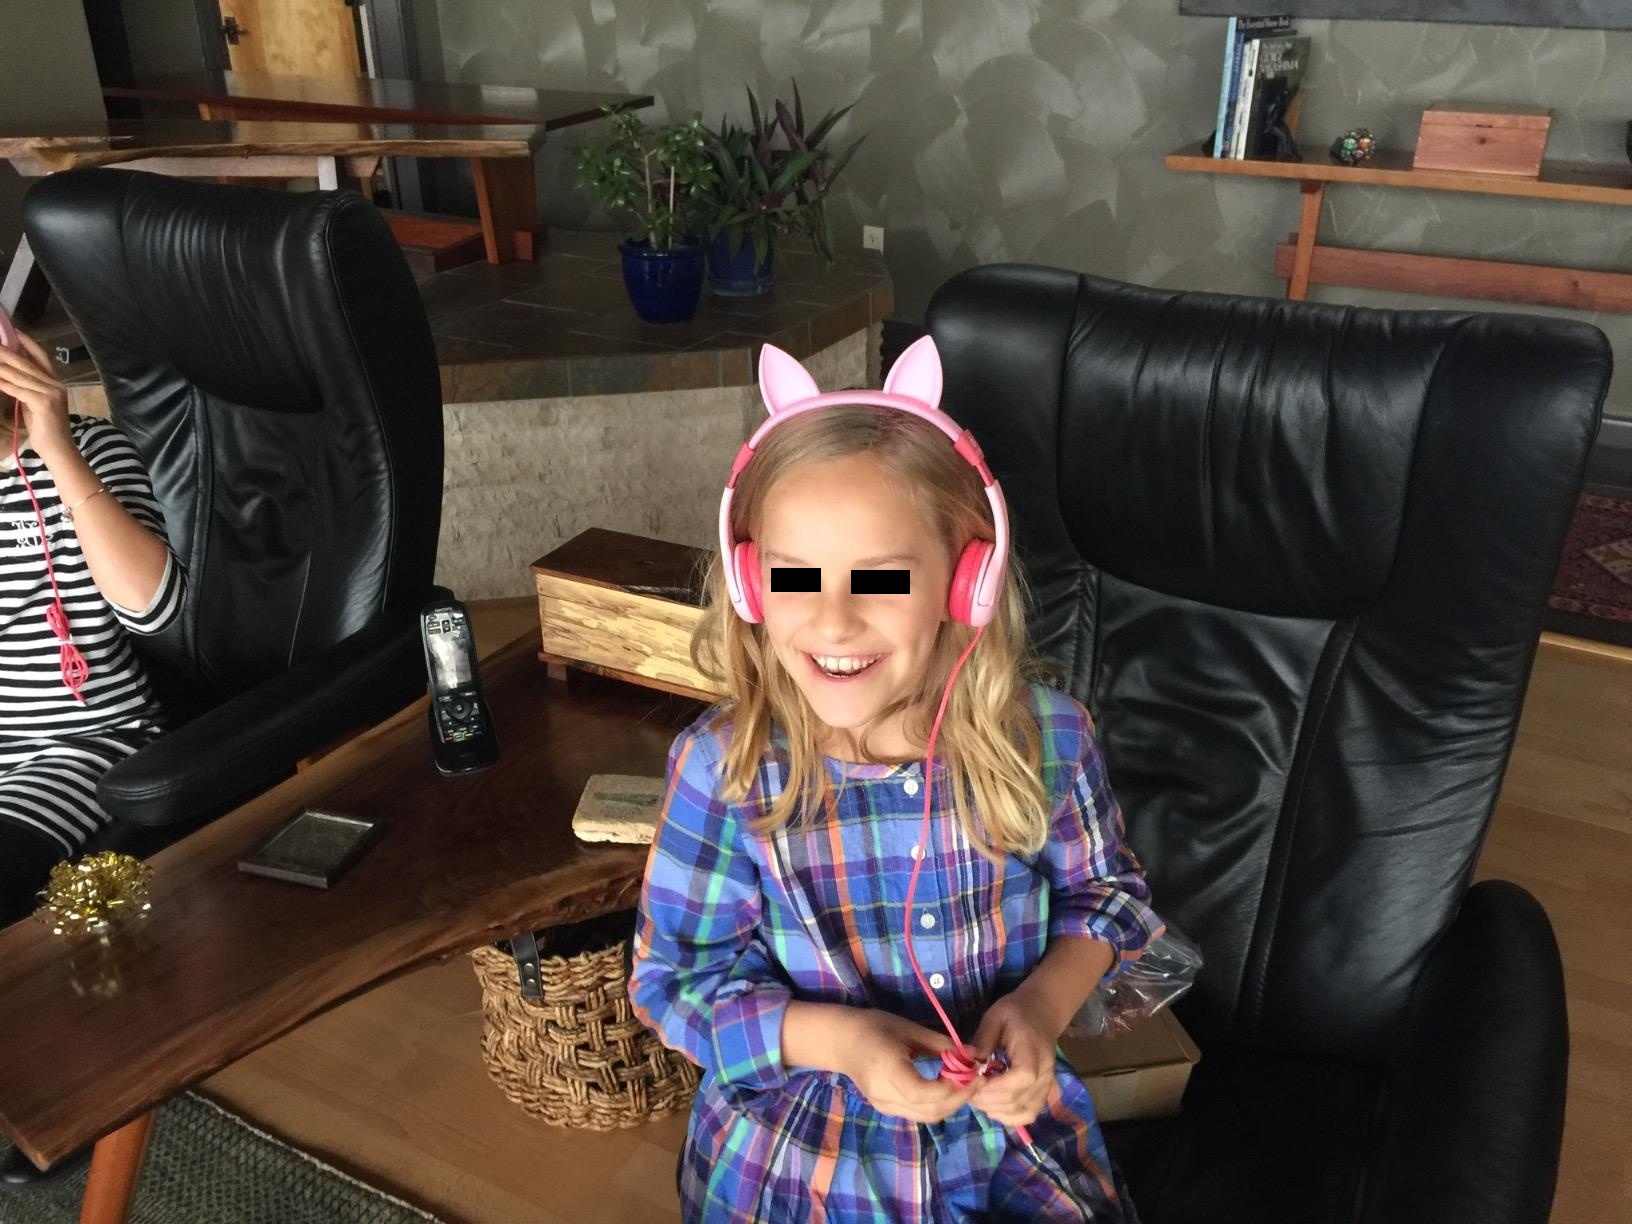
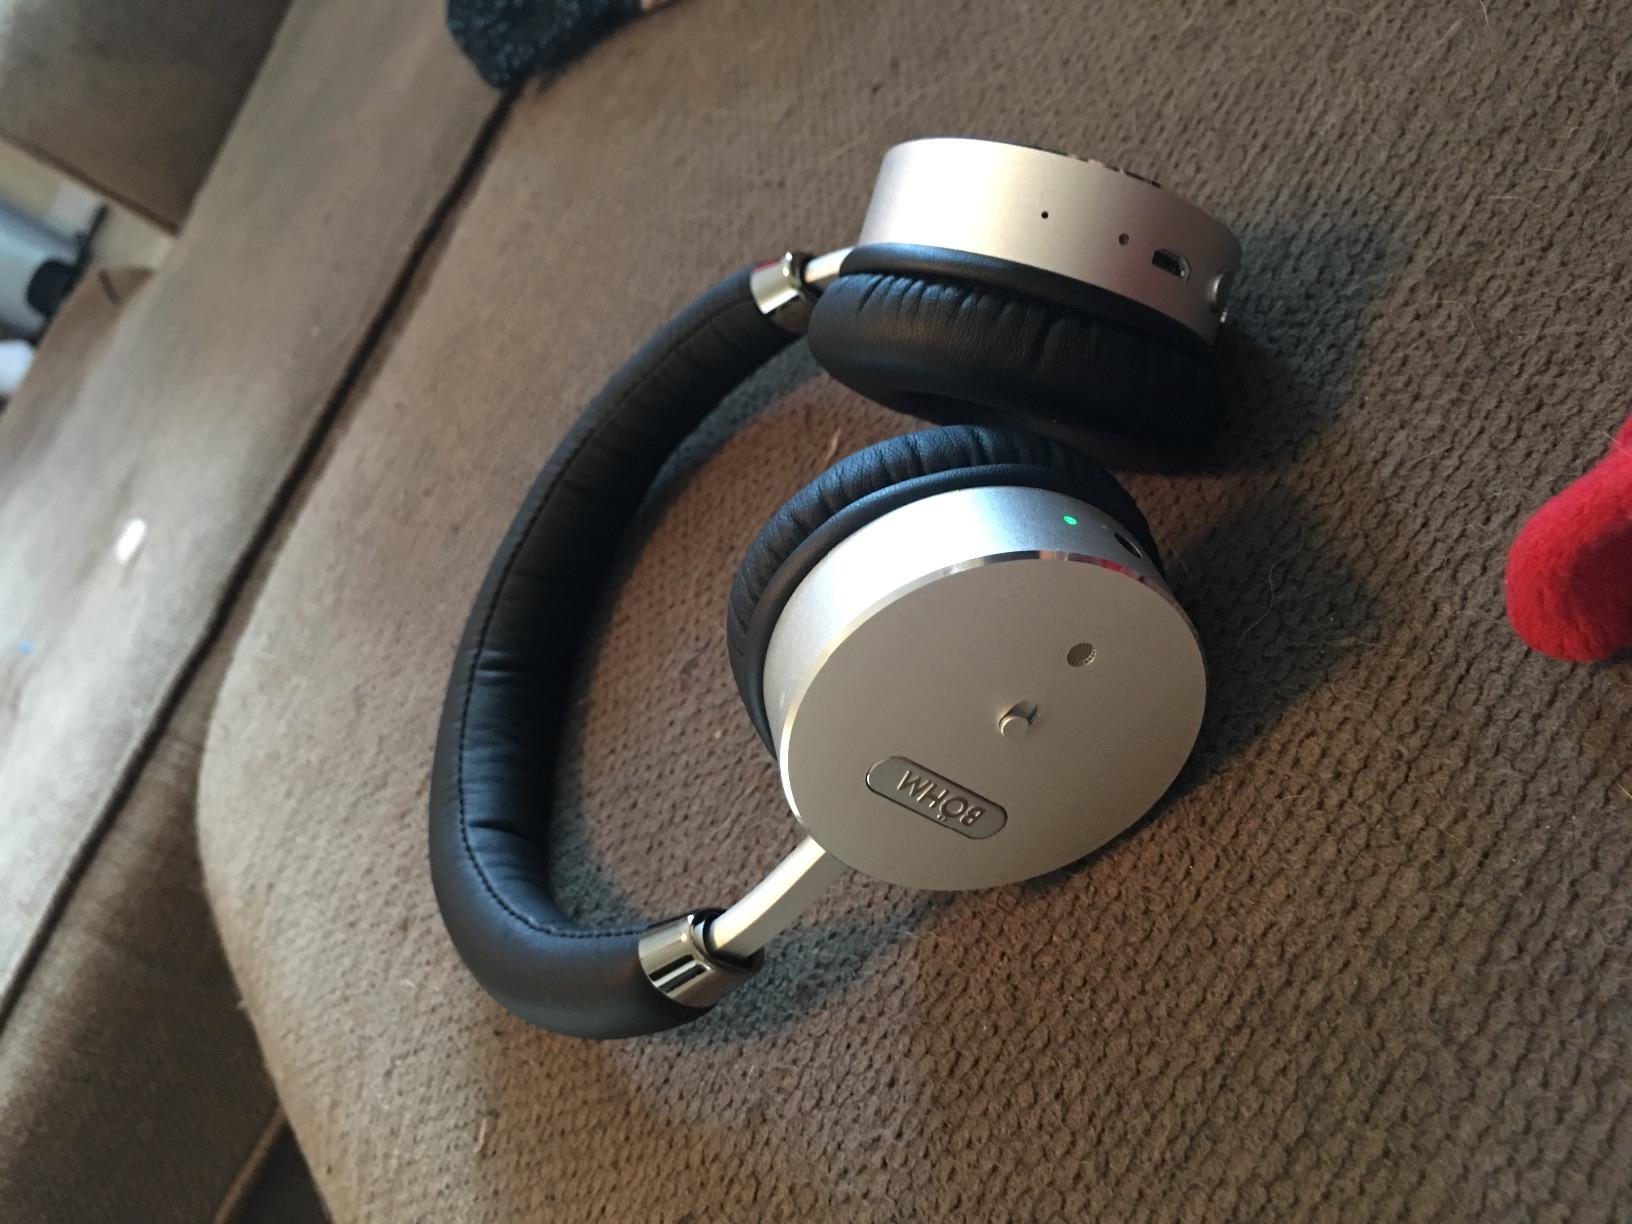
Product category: headphones
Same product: no